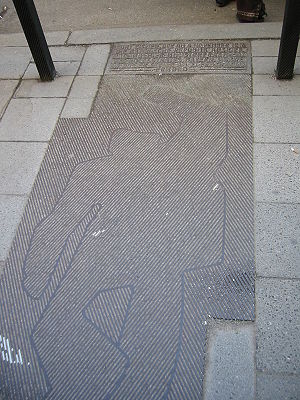
Kurt Eisner / Biografi
Mindesmærke for Kurt Eisner på fortovet hvor han faldt om, da han blev snigmyrdet i München
Kurt Eisner var en bayersk politiker og journalist. Som tysk journalist og socialistisk statsmand organiserede han den socialistiske revolution som væltede Wittelsbach-monarkiet i Bayern i november 1918.